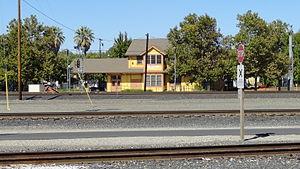
La gare de Roseville est une gare ferroviaire des États-Unis située à Roseville en Californie; Elle est desservie par Amtrak. C'est une gare sans personnel.